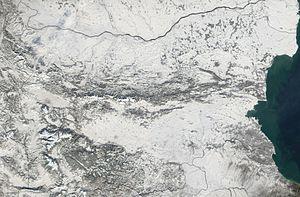
Image satellite de la Bulgarie en décembre 2001.